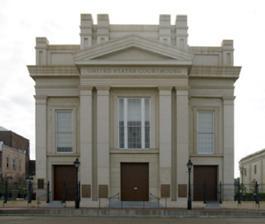
Building: United States Courthouse (Natchez)
Country: United States of America
Year built: 1853
United States historic place Institute Hall U.S. National Register of Historic Places The United States Courthouse following its rededication Show map of Mississippi Show map of the United States Location 111 S. Pearl ST., Natchez, Mississippi Coordinates 31°33′34″N 91°24′12″W / 31.55944°N 91.40333°W / 31.55944; -91.40333 Area less than one acre Built 1853 Built by Weldon Brothers ; Reynolds & Brown Architectural style Greek Revival NRHP reference No. 79001287 Added to NRHP June 20, 1979 The United States Courthouse , previously known as Institute Hall , Opera Hall , and Memorial Hall , is a building in Natchez, Mississippi that was initially constructed from 1851 to 1853, for use as an educational building.  It has served a variety of public purposes in the intervening years. It was listed on the National Register of Historic Places in 1979. In 2007, it was rededicated as a courthouse of the United States District Court for the Southern District of Mississippi . Building history The cornerstone for the United States Courthouse, originally known as Institute Hall, was laid in 1852. The president of the Natchez Board of Education stated at the cornerstone laying ceremony that it would "serve as a monument to the past showing what can be accomplished in a few years by willing hearts and ready hands. It will be a beacon in the future, calling for deeds to emulate the past".  The building was built by the Weldon Brothers .  The building was completed in 1853 and intended to serve as a place for events and performances related to the adjacent Natchez Institute school.  It opened on Independence Day that year. The building quickly became the city's entertainment venue, hosting traveling acts and local celebrations. By the 1890s, newspapers called the building Opera Hall. (It had briefly doubled as a roller rink .) In 1901 the basement-level girls' classrooms were relocated to the new building of the Natchez Institute. That same year, a new concert hall opened in the city, and Opera Hall attracted few events. In 1921, the American Legion refashioned the building as a World War I monument, adding a proscenium stage and patriotic decor. In 1924, they added four bronze plaques with the names of World War I veterans and two descriptive plaques, and the structure was renamed Memorial Hall. The newly renamed building continued to serve a wide variety of purposes for the city throughout the twentieth century. It was a teen canteen, a library, a charity clothing drop-off center, a museum, an American Legion hall, a place for the city to store voting booths , a location for boxing matches , and it occasionally still hosted public performances. One notable use began in 1932, as the first pageant was held in Memorial Hall during the Natchez Pilgrimage, the nation's second oldest organized house tour. By the 1970s, the building was in a decaying condition. In 1987, the Historic Natchez Foundation, working with the city, purchased the dilapidated building, began emergency repairs, and waited for a preservation-supportive occupant. Changing US courts needs led the US District courts to relocate a court to Natchez. Through a partnership involving federal, state, and local agencies working closely with Waggonner & Ball Architects, Memorial Hall was rehabilitated for use as a federal courthouse. In 2007, Natchez once again was the site of a federal court. More than 200 years earlier, it had a federal courthouse when it was the capital of the Mississippi Territory . Report on 1924 World War I plaques Photo of hall before restoration; four plaques are mounted on the paired pilasters. On March 14, 2010, the Natchez Democrat reported that the names of more than 500 black servicemen from Adams County in World War I had been excluded from the memorial plaques, which were installed in 1924 during an extended period of state racial segregation, at what is now the US Courthouse. Shane Peterson, a student at California State University Northridge , had researched the issue and published a paper online; he found that a federal roster shows that 581 black men entered the U.S. Army from Adams County between 1917 and 1918, and approximately 200 of the veterans returned to Adams County after the war, yet none is listed on the courthouse plaques. Peterson contacted Ser Seshs Ab Heter-C.M. Boxley, a local activist and coordinator of the Friends of the Forks of the Road , for help in getting the names added. Boxley suggested that new memorial plaques were needed to correct the exclusion related to the racial segregation of the Jim Crow era. Media covered the reaction of the new owner of the monument, the United States General Services Administration (GSA), which manages public buildings on behalf of federal courts and agencies. External videos Homecoming in Natchez: U.S. Courthouse, Natchez, Mississippi , U.S. General Services Administration In April 2010, a GSA spokesman said the agency was working on correcting the exclusion. In November GSA hired a consultant to aid with research and public outreach on the project. The consultant confirmed that the names of more than 500 black men from the Natchez area had been left off the plaques; in addition, 100 white men had been overlooked. The corrected list of veterans was published at the Armstrong Library, the federal courthouse, the Natchez Historic Foundation, the Natchez Museum of African American Culture, and the Natchez Visitor Reception Center, as well as online. On behalf of GSA, the consultant invited people to send any additions. Outreach has been conducted to such service groups as the American Legion , in order to solicit any additions. New plaques will be commissioned which will be complete. The original plaques will be moved inside to be part of an interpretive exhibit on Natchez in World War I and the roles played by all its veterans. Architecture The structure is a rare example of a nineteenth-century Greek Revival auditorium. It was designed by the noted English-born Kentucky architect Thomas Lewinski , while he worked as supervisor of the construction of a nearby Marine Hospital.  The Greek Revival style building resembles Lewinski's work in Kentucky more so than the Greek Revival mansions of Natchez. The courthouse is rectangular in plan with two stories and a gabled roof. A primary Greek Revival feature is its symmetrical, three-bay facade, classically detailed with a centered, single bay engaged portico flanked by recessed side bays. The engaged portico features paired pilasters supporting a triple banded architrave , a wide frieze , a molded cornice , and a pediment . A molded panel parapet surmounts the facade with paired piers that echo the arrangement of the pilasters below them. The wide frieze continues along either side of the building, which is brick clad and has six window bays along its lower levels. The upper levels of the building contain larger wood windows. The second story above the main entrance contains a more elaborate double-height window with multi-light sidelights. The rear elevation has a central portico with pilasters rendered in brick.  It has a modern stairwell addition enclosed in semi-opaque glass, constructed as part of the building's recent renovation. The front elevation on Pearl Street includes its original ornamental wrought iron fence and two decorative pole light fixtures, recreated based upon original documentation. Entranceways are present at each of the facade's three bays. The main entrance, located in the center bay, is composed of a pair of eight-paneled molded doors that open onto a foyer. Inside, a pair of wood doors adorned with upper panel patterning of octagonal openings is present at the foyer's rear wall. They are set within a wide wood surround with a peaked lintel containing a federal-style eagle motif in the center. The doors lead into a corridor that continues the length of the building, with offices located off of either side of it. Within the foyer are symmetrically placed matching staircases that lead to the second floor. Each is made of turned wood newels and balusters, makes two quarter turns, and has winders at beginning and end. The grand staircase leads to a second-floor landing at the entrance to the main courtroom. The second level features a large open space that was originally an auditorium, and was rehabilitated into a federal courtroom. The courtroom space, with blonde wood partitions, is a recently added room within the larger pre-existing space. To give visitors a sense of the original width of the room and allow light to penetrate the courtroom, above eye level, wood louvers and glass panels top the partitions. A turned spindle wood balustrade, for a former balcony at the room's rear wall, is retained. History 1851-1853: Building designed and constructed to provide public school auditorium and classroom space 1890s: Referred to as the Opera Hall, building becomes the city's entertainment venue 1901: Both new school building and new concert hall are constructed, leaving the building almost vacant 1921: Renovated by the American Legion and renamed Memorial Hall in honor of World War I veterans 1924: Plaques with the names of Adams County World War I Veterans and two descriptive plaques bolted to the facade 1930s: Used as pageant venue for the Natchez Pilgrimage House Tour 1965: Natchez library, housed in basement since 1883, relocates 1968-1970s: Natchez Museum occupies auditorium 1979: Building listed in National Register of Historic Places 1986-1987: After auditorium ceiling collapses, Historic Natchez Foundation acquires building and champions its preservation 2004: GSA acquires building and begins, in conjunction with many public and private agencies, its rehabilitation into a courthouse 2007: United States Courthouse in Natchez begins session Building facts Location: 109 South Pearl Street Architects: Thomas Lewinski; Waggonner & Ball Architects Construction Dates: 1851–1853; 2003–2007 Landmark Status: Listed in the National Register of Historic Places Architectural Style: Greek Revival Primary Materials: Brick and stucco Prominent Features: Classical facade with parapet; Courtroom in original two-story auditorium; Elaborate staircases Attribution This article incorporates public domain material from websites or documents of the General Services Administration . References